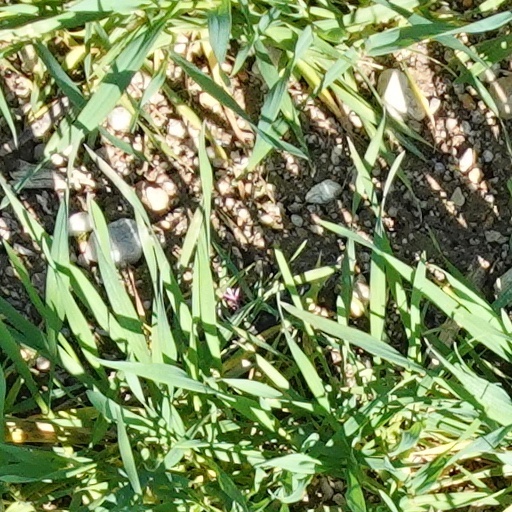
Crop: wheat